Abraham Whipple

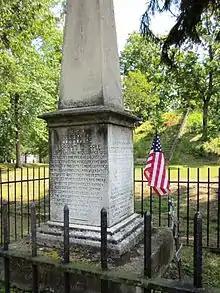
Abraham Whipple marker at Mound Cemetery, Marietta, Ohio

Assigned next to command 28-gun frigate "Providence", Whipple ran the British blockade on the night of April 30, 1778, damaging HMS "Lark" and outrunning another British ship during the escape. Tacking for France, the "Providence" crossed the Atlantic Ocean unmolested, bearing important dispatches relating to agreements between France and the American colonies, and reached Paimboeuf. After acquiring guns and supplies for the Continental Army, the "Providence" and the "Boston" sailed home to the colonies, taking three prizes en route.